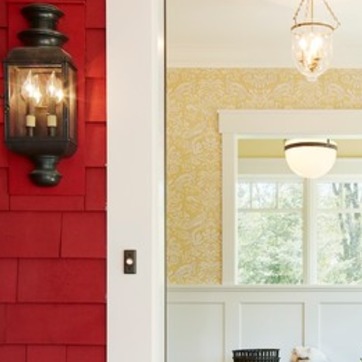
Material: wallpaper